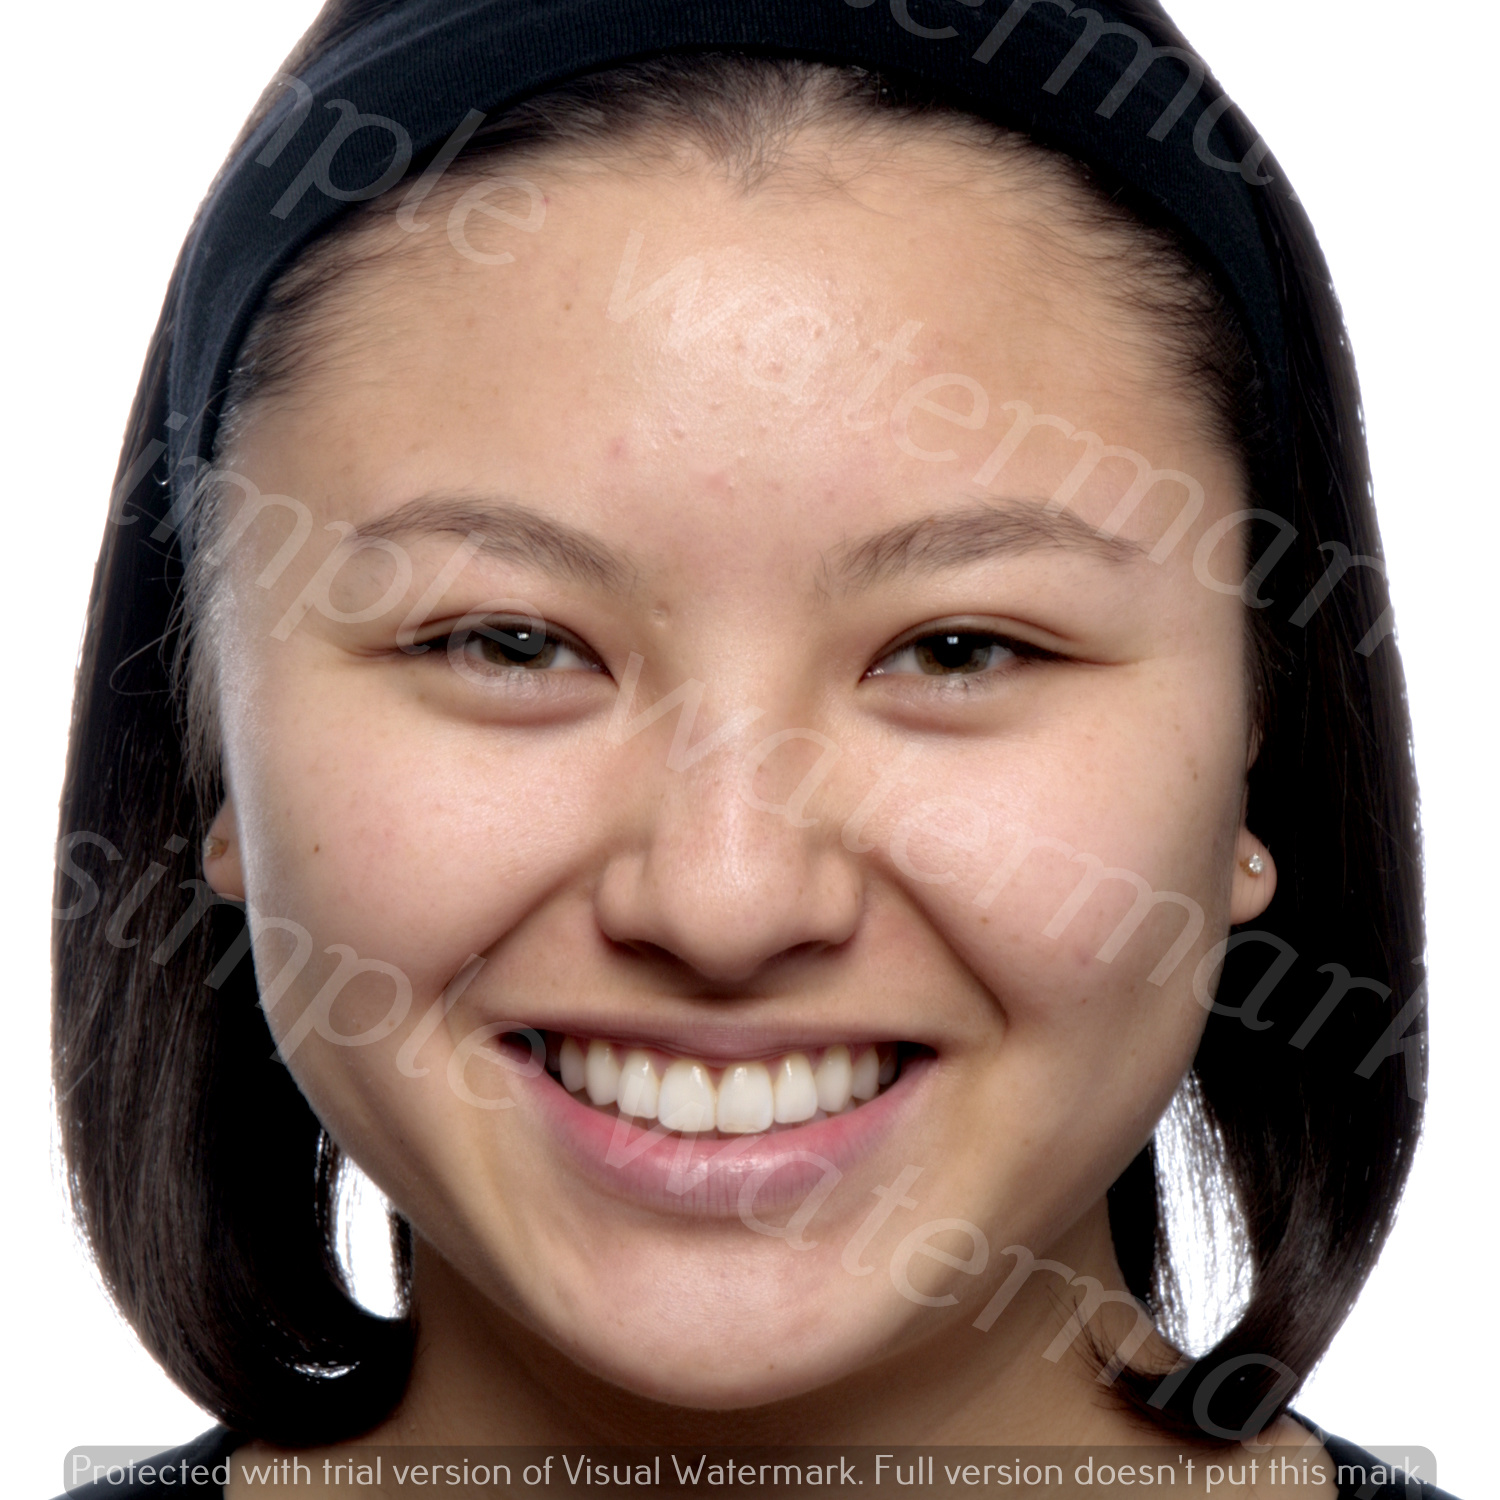
Label: Watermark